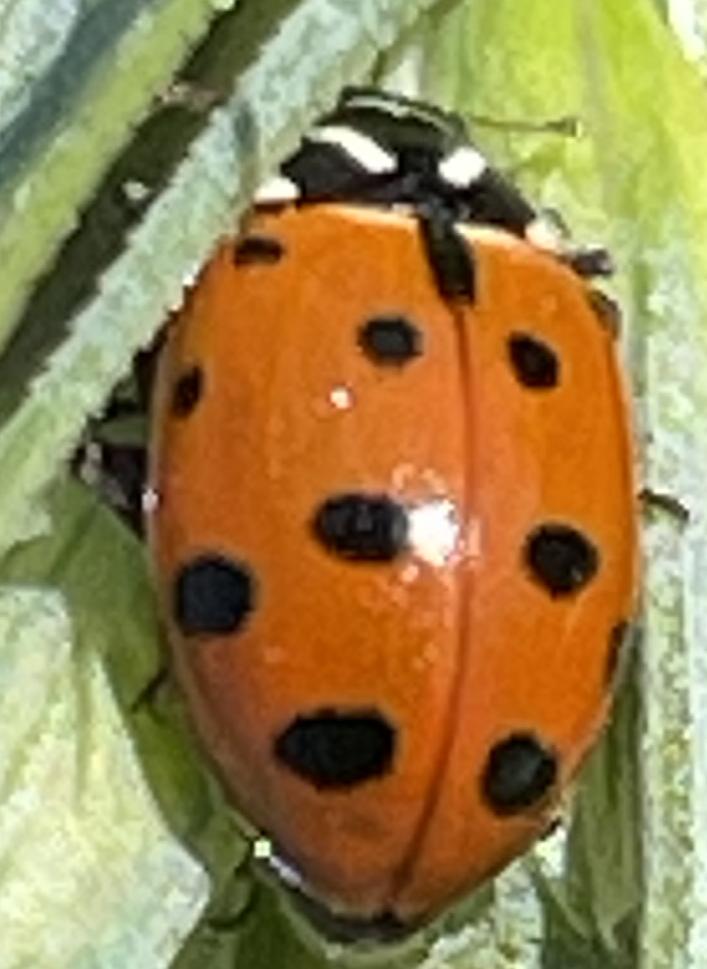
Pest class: predators